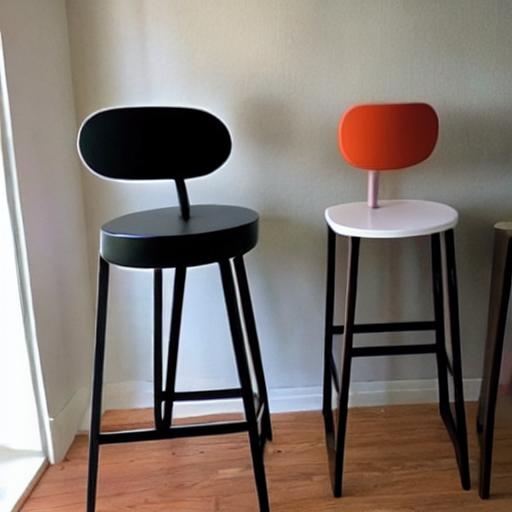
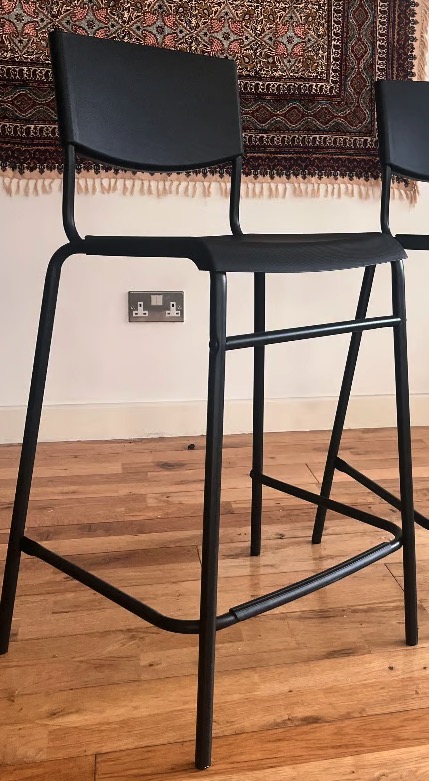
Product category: stool
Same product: no